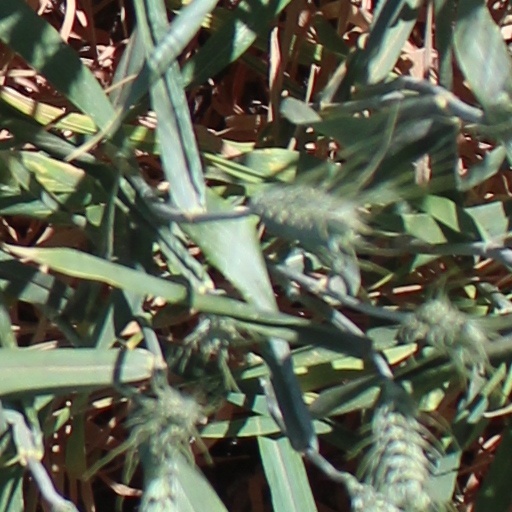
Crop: wheat